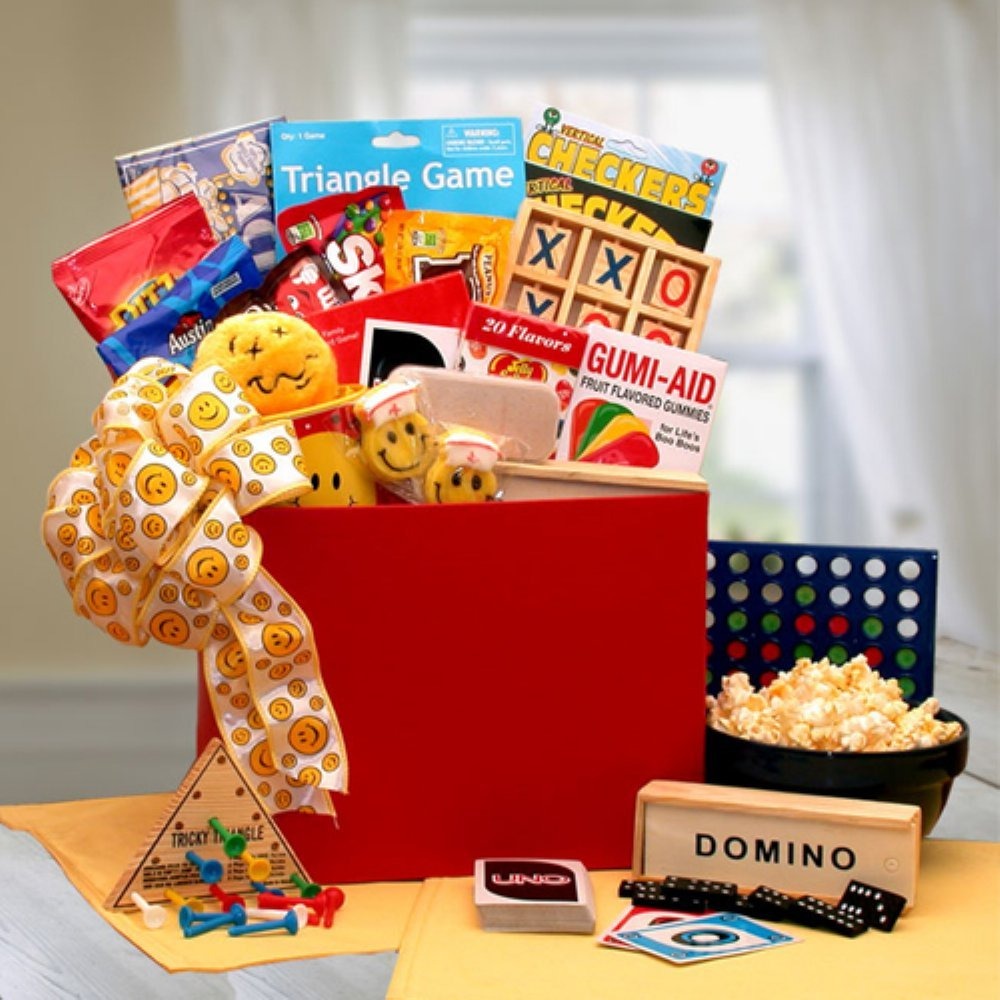
Item Name: Gift Basket Drop Shipping A Smile A Day Get Well Gift Box
Bullet Point 1: Package Quantity: 1
Bullet Point 2: Excellent Quality.
Bullet Point 3: Great Gift Idea.
Bullet Point 4: Satisfaction Ensured.
Bullet Point 5: Produced with the highest grade materials
Product Description: Doctors don't make housecalls anymore, but you can! Send a friend who's blue this adorable gift box full of cheerful remedies and tons of smiles to turn that frown upside down! The A Smile A Day Get Well Gift Box includes: red gift box, Ritz Bitz cheese filled crackers, Buttery microwave popcorn, plain M & M candies, peanut M & M candies, Fruit flavored skittles, animal cookies, Fruit flavored gummy band aides, wooden triangle peg game, checkers, Dominos, Band Aide shaped playing cards, Uno card game, ceramic smiley face coffee mug, smiley face stress relief ball, 2 smiley face frosted suckers, 20 flavor jelly belly box, wooden Tic-Tac-Toe game. Topped with a cheerful smiley face handmade bow and wrapped in cellophane. Completed gift measures 10 inches long by 8 inches wide and 16 inches tall and weighs 4 pounds.
Value: 1.0
Unit: Count

Price: 73.8